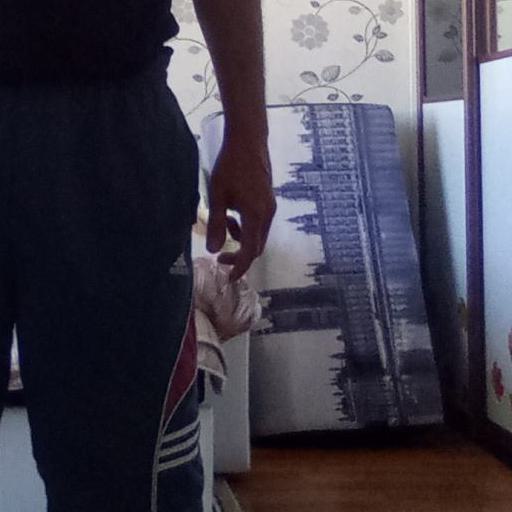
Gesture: no_gesture